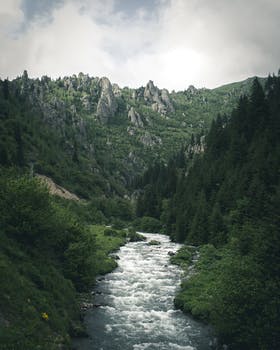
Label: No Watermark